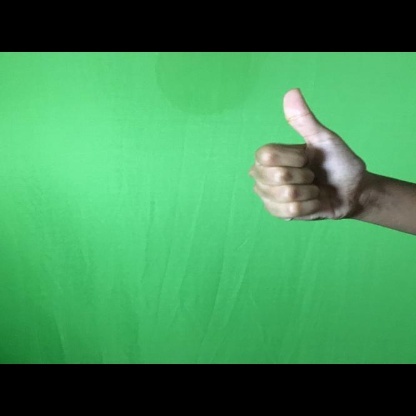
Mudra: Sikharam